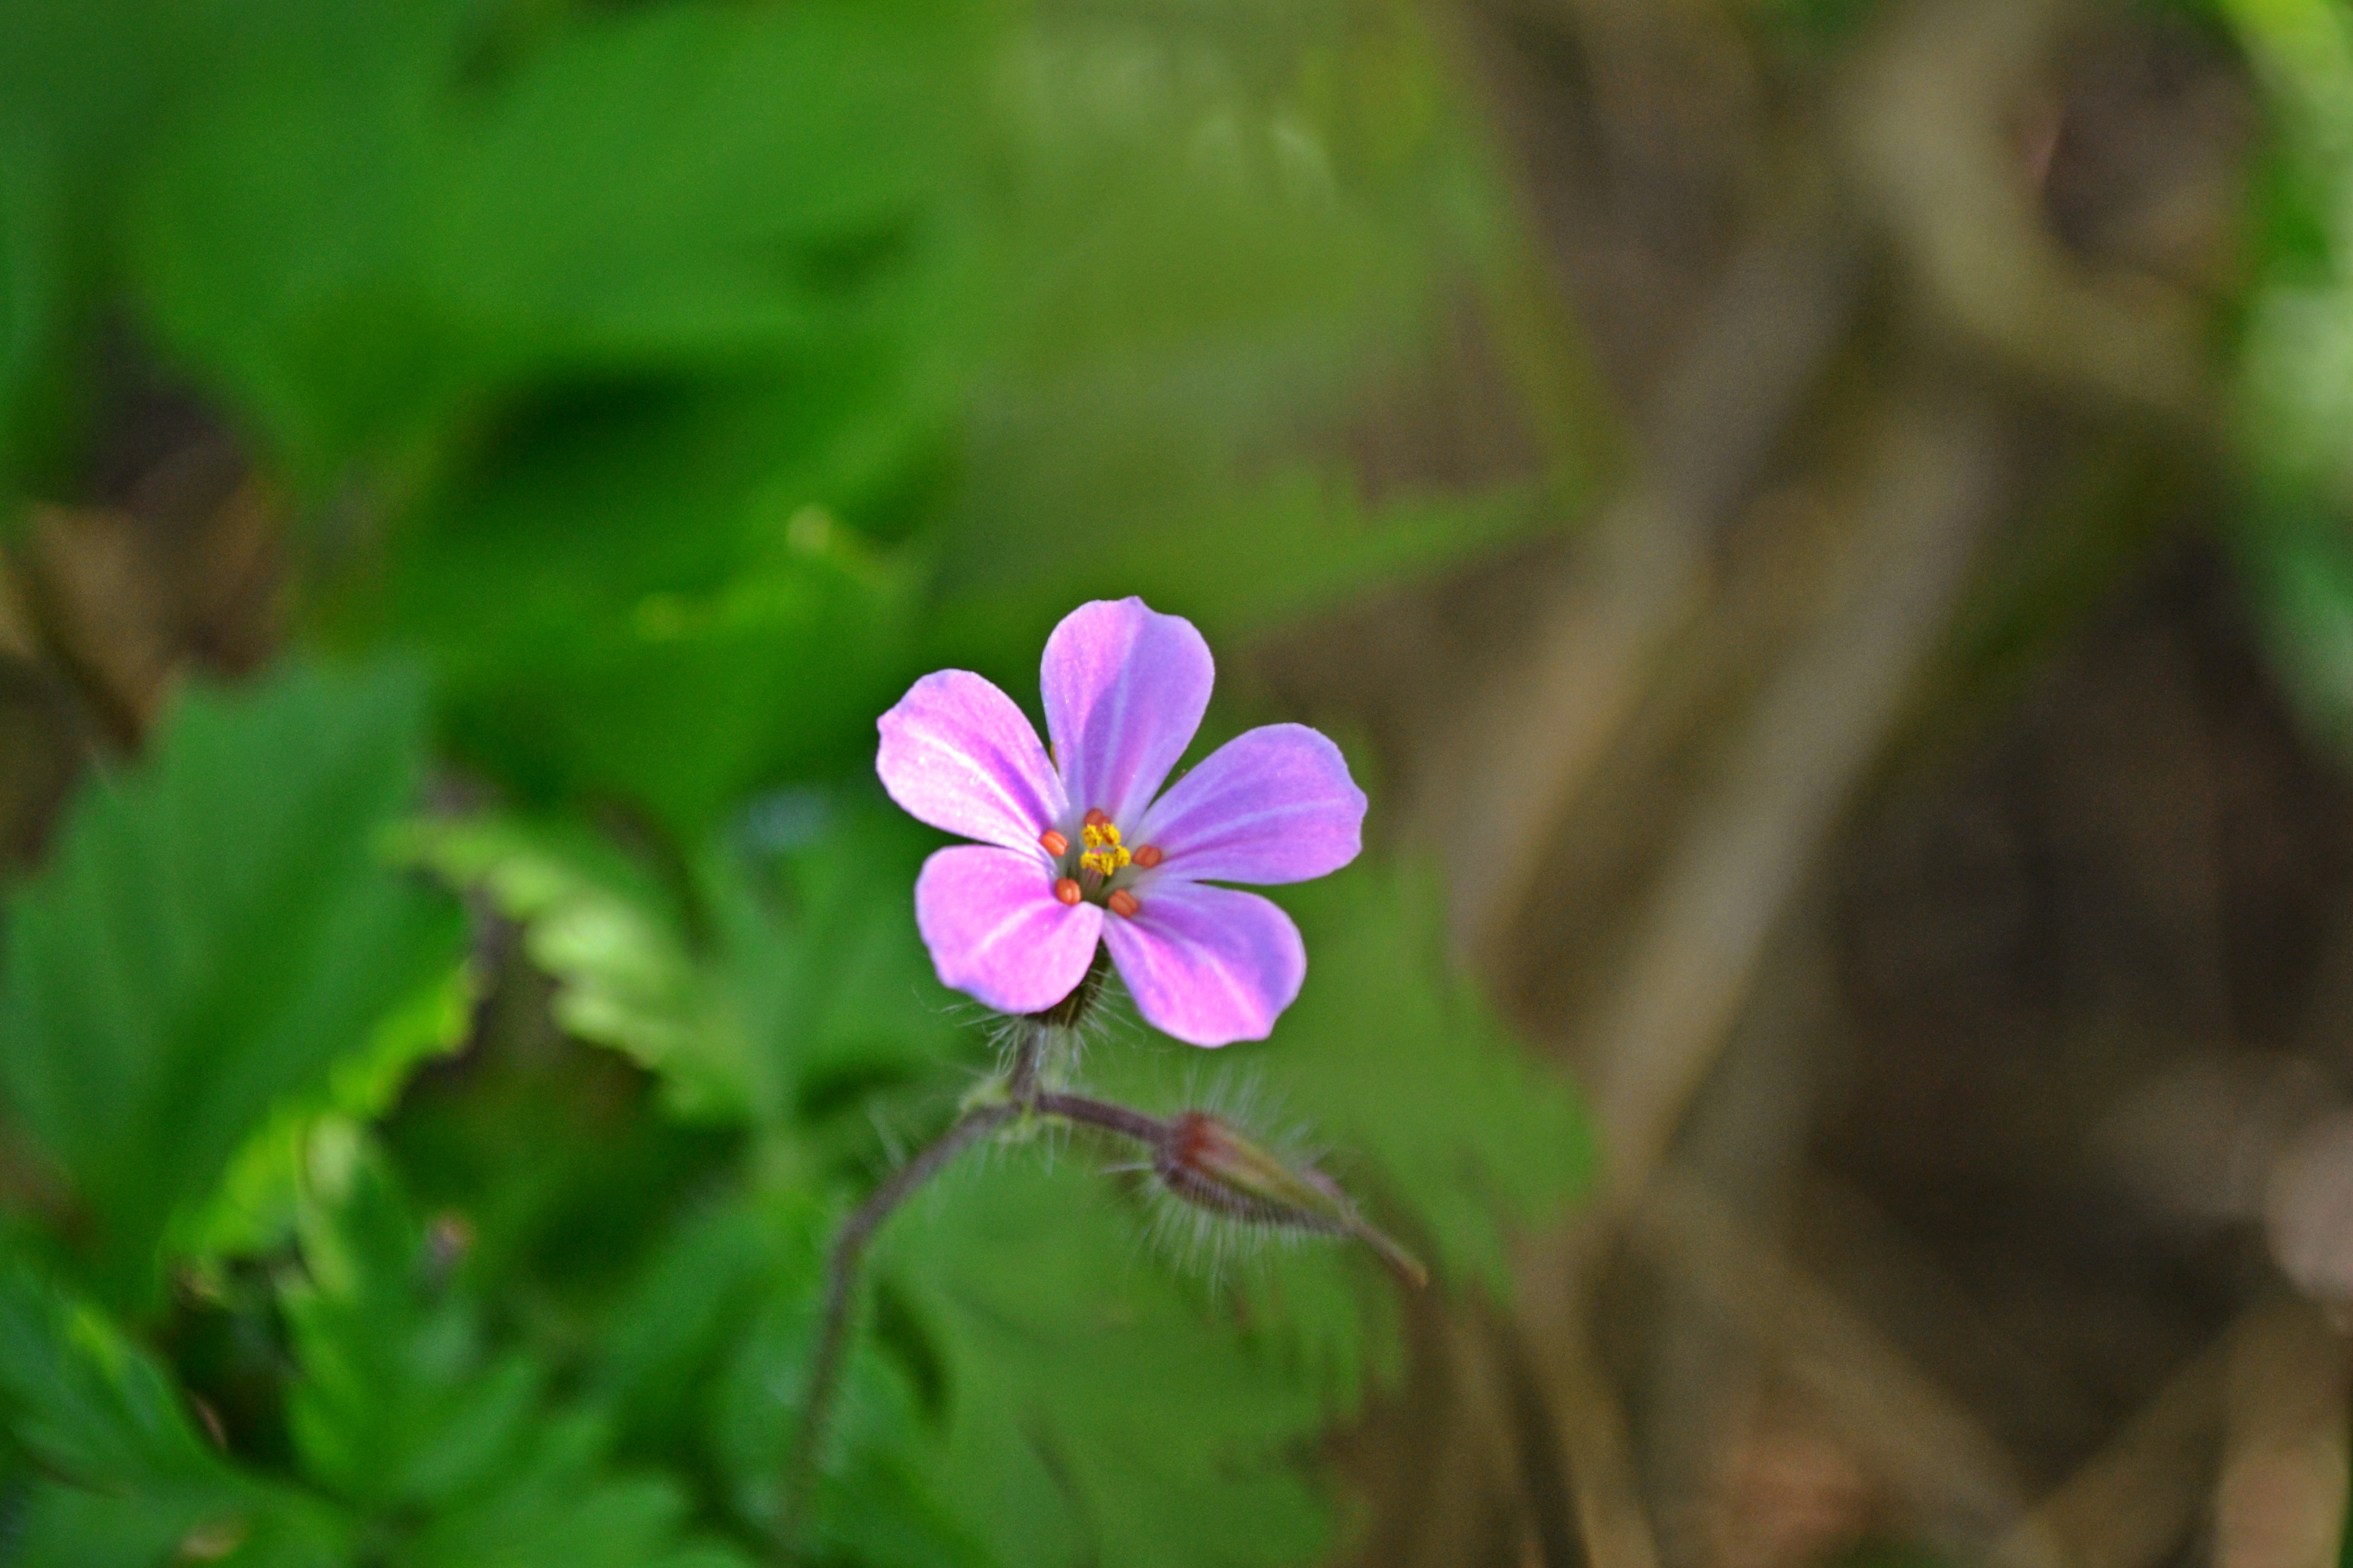
nature, blossom, plant, leaf, flower, petal, bloom, spring, green, botany, garden, pink, flora, wildflower, flowers, close up, pink flower, macro photography, flowering plant, plant stem, land plant